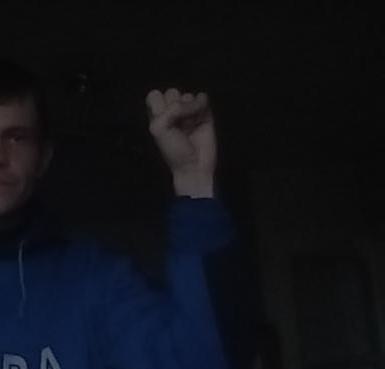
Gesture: fist